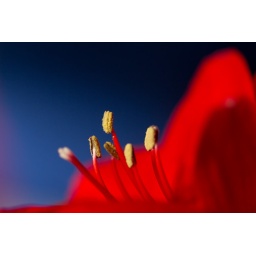
Flower on the table against a blue sweater.